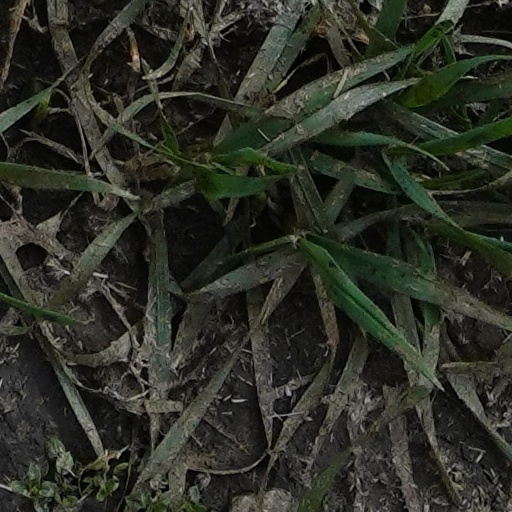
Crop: wheat